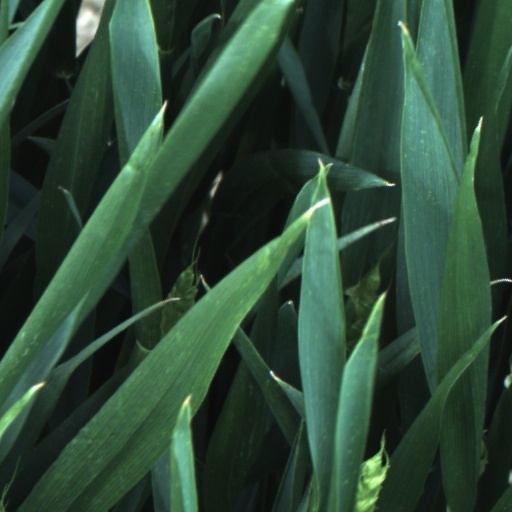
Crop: wheat